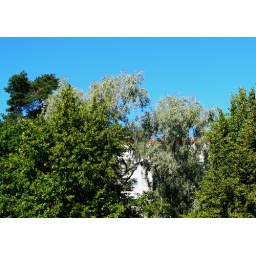
Different greens against the blue sky